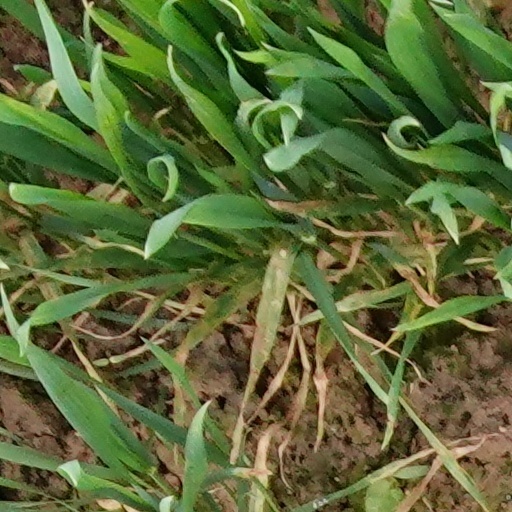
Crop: wheat